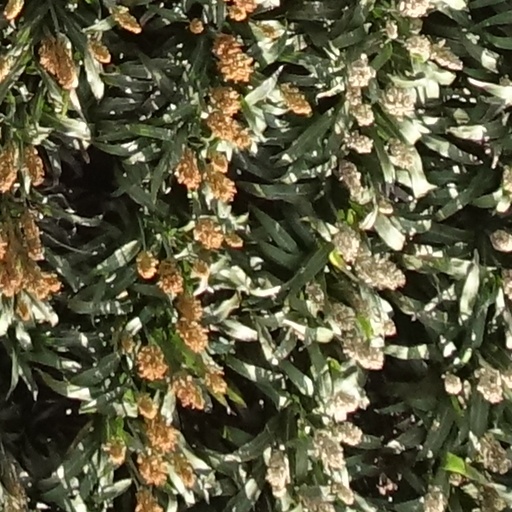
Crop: sorghum